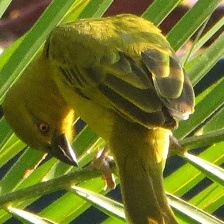
Species: EASTERN GOLDEN WEAVER
Scientific name: PLOCEUS SUBAUREUS